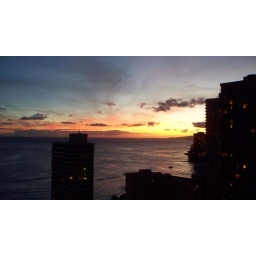
View from my hotel room on the 26th floor of the Marriott Waikiki Beach Resort - After sunset, over the water